Answer in natural language. Considering the relative positions, is Statue (marked B) above or below modern black sofa (marked A)? Choose between the following options: below or above
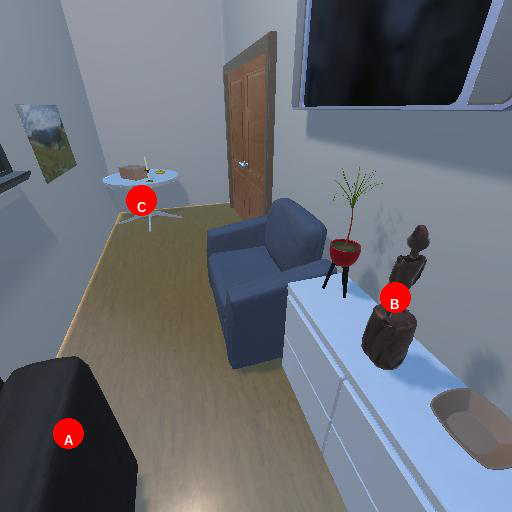
<answer>above</answer>